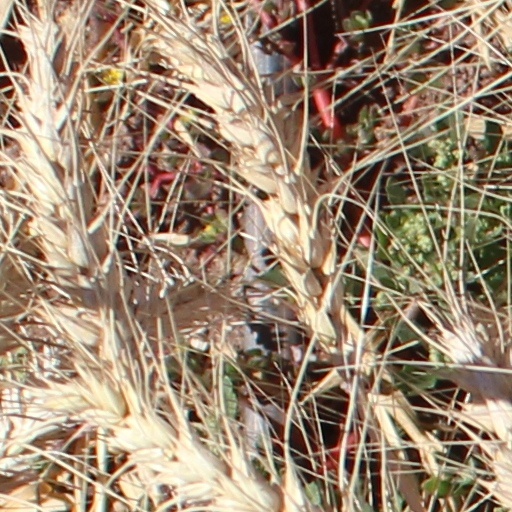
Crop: wheat